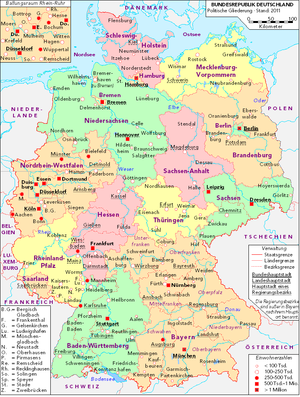
La démographie de l'Allemagne est l'ensemble des données et études concernant la population de l'Allemagne à toutes les époques. Ces données sont notamment calculées par Destatis.